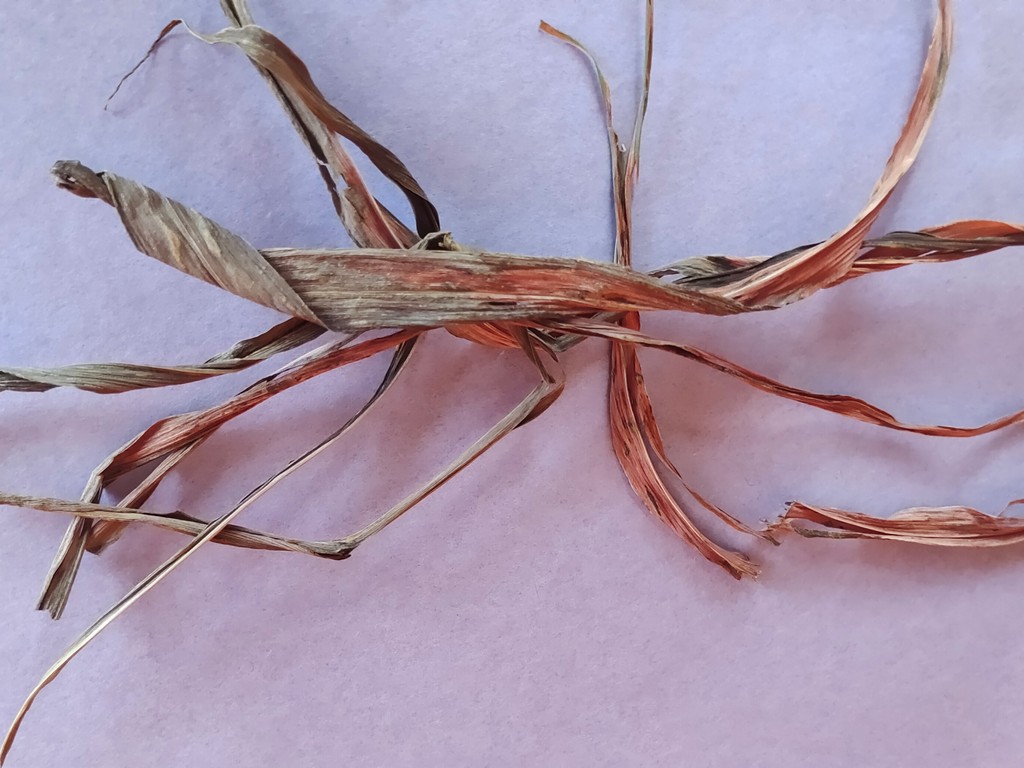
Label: Dried